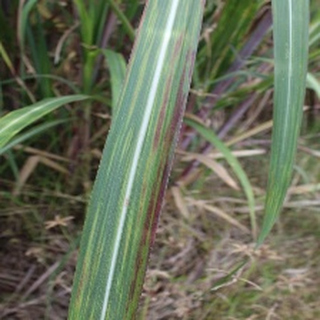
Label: sugarcane_bacterial_blight